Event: Ecuador Earthquake
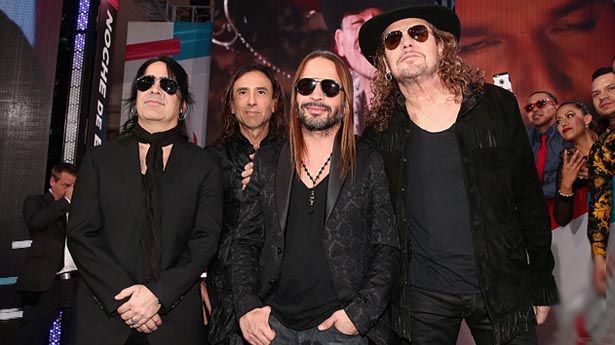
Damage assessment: no_damage